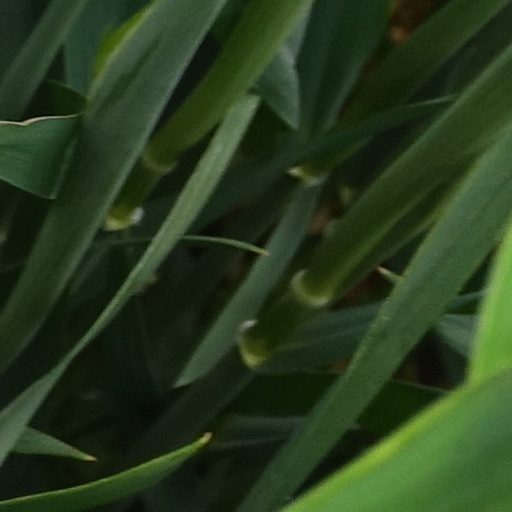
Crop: wheat